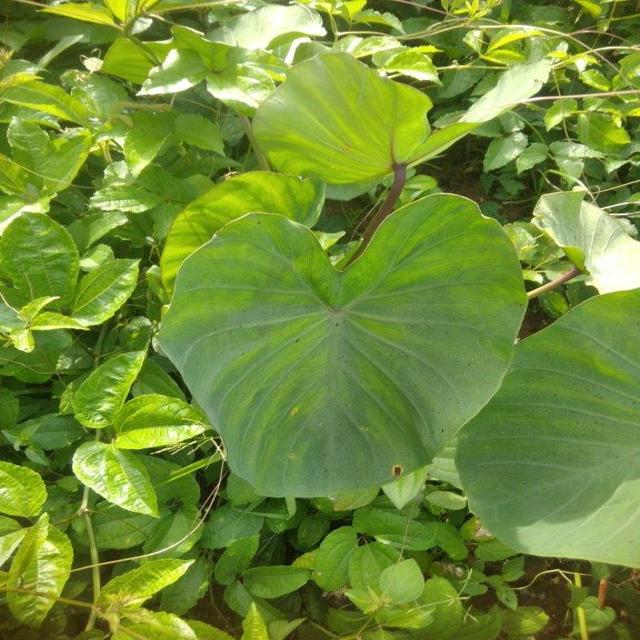
Label: Healthy